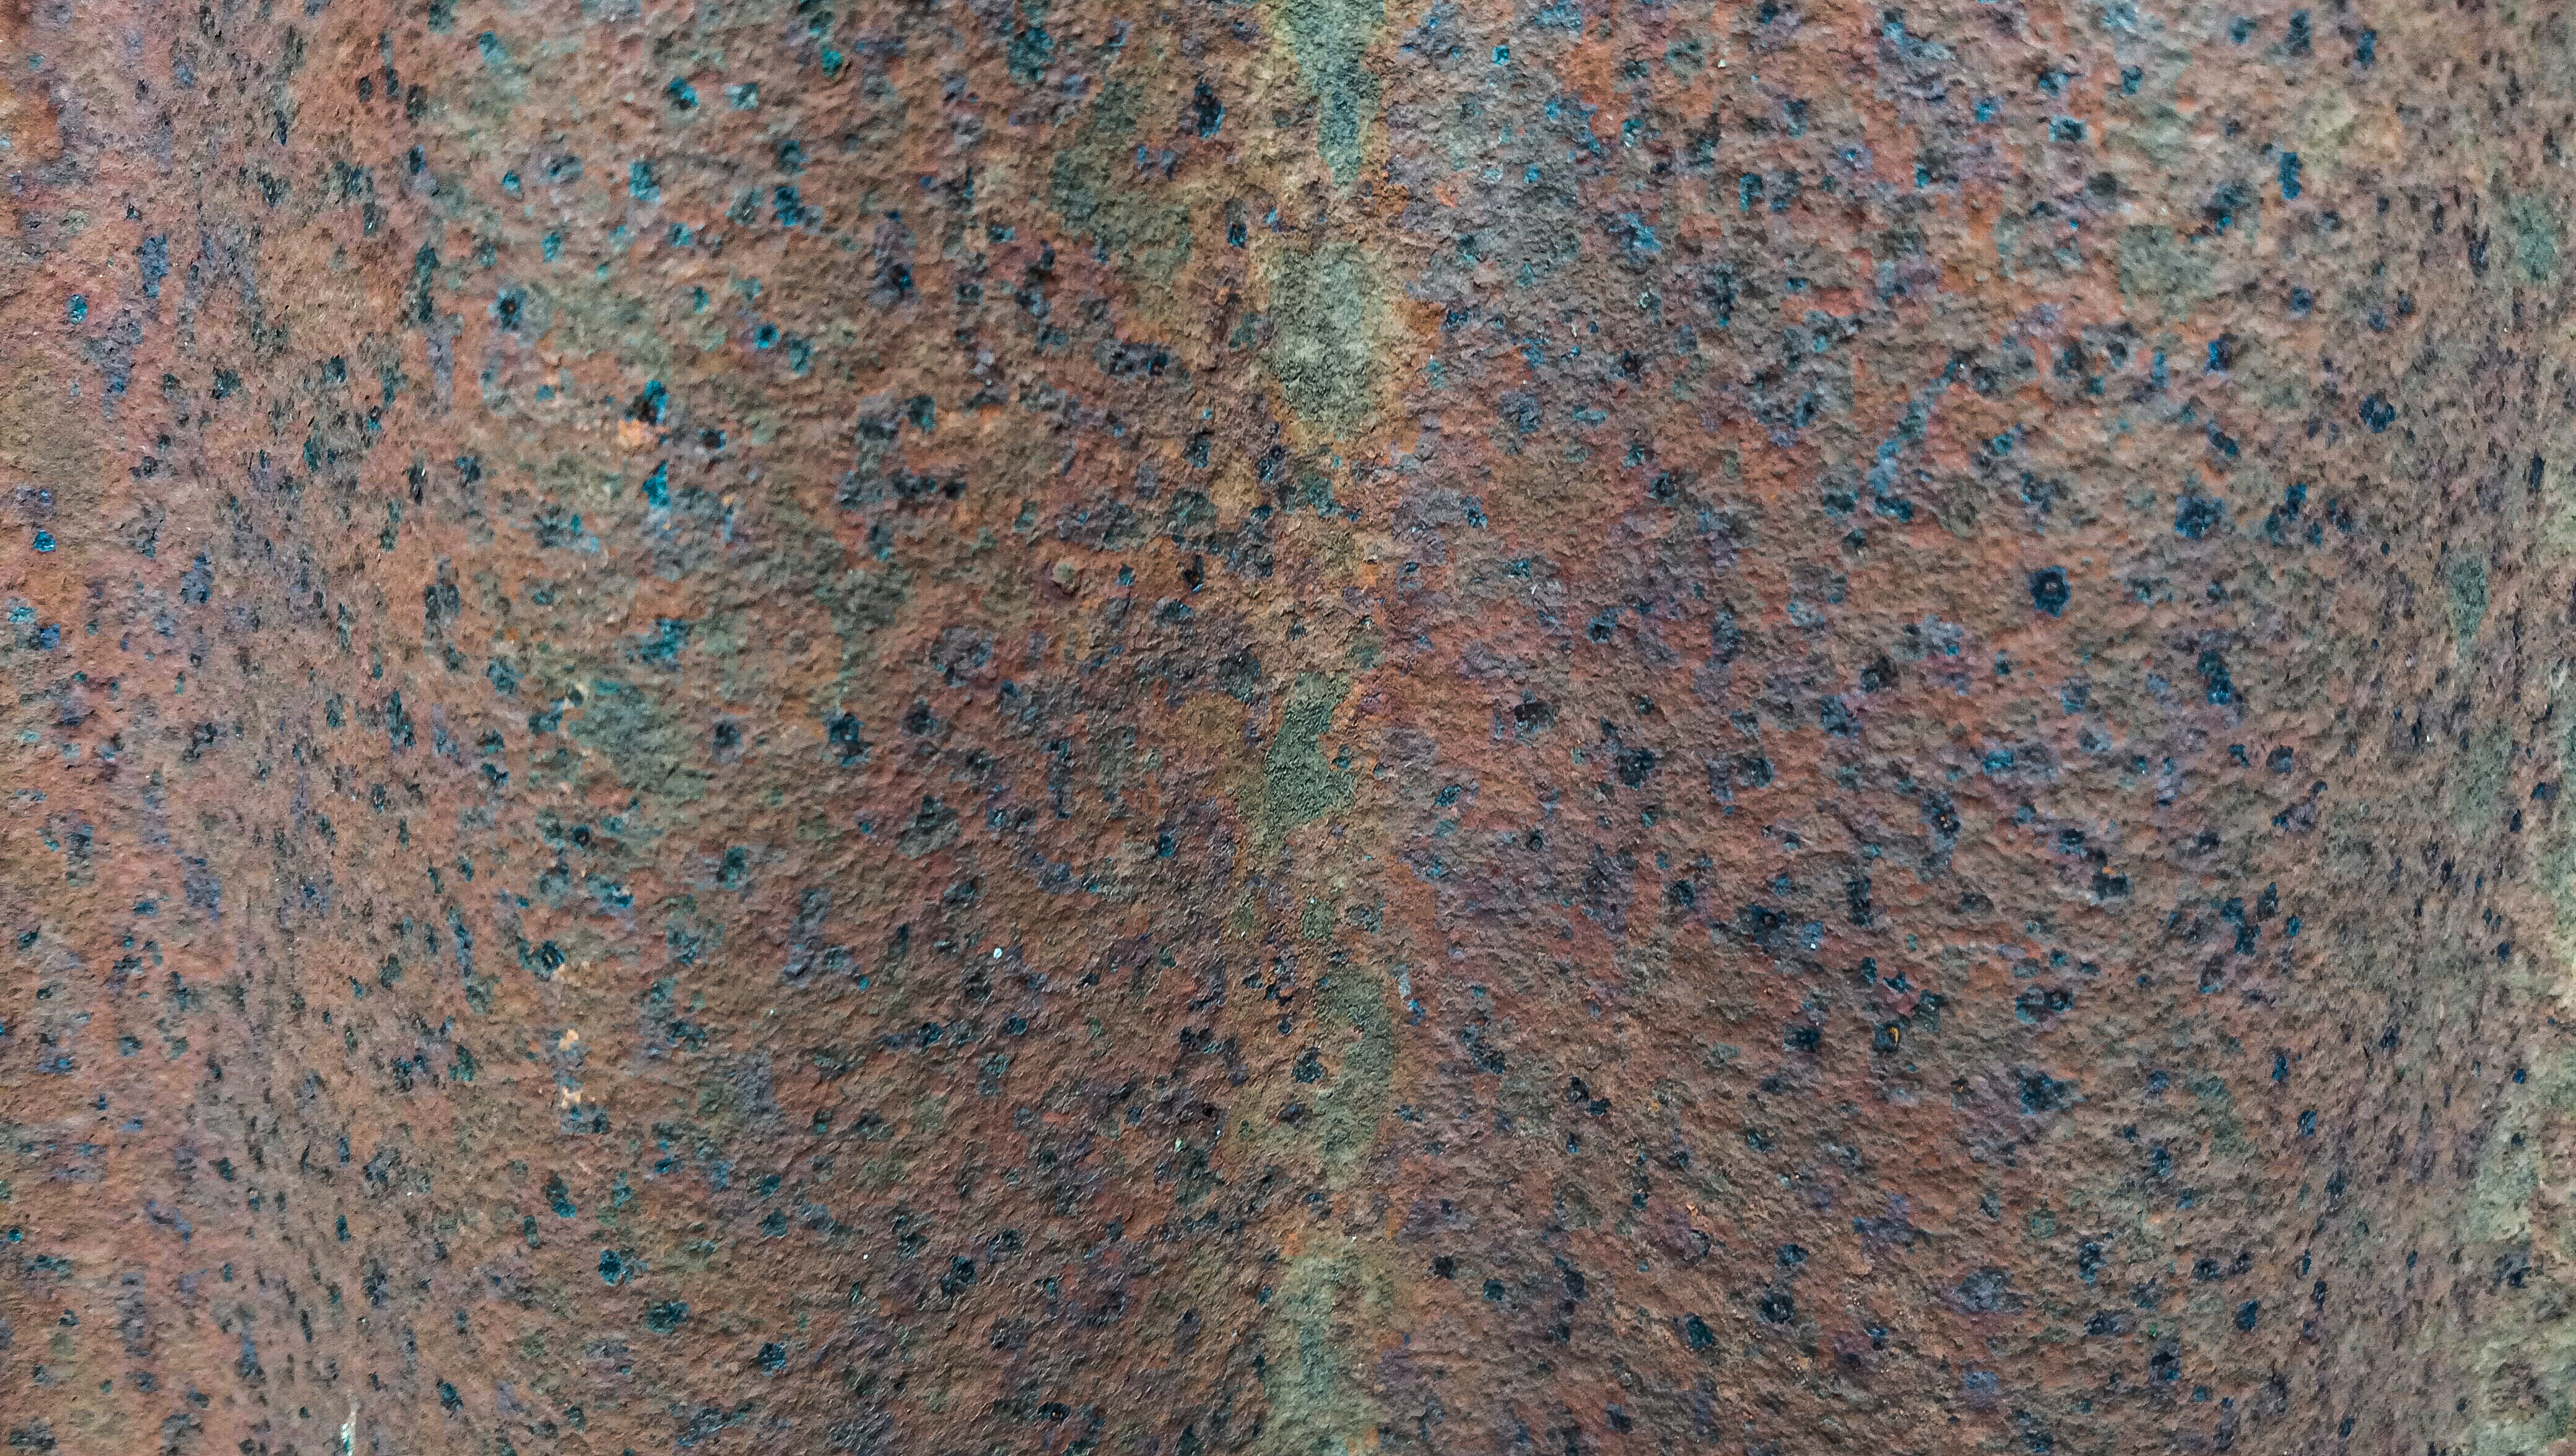
background, abstract, wallpaper, design, graphic, pattern, shape, geometric, backdrop, illustration, modern, texture, gradient, light, line, art, template, style, vector, digital, element, futuristic, white, minimal, concept, blue, poster, presentation, banner, bright, motion, wave, creative, business, space, dynamic, trendy, color, gray, decoration, layout, liquid, card, decorative, technology, curve, web, flyer, circle, elegant, brown, electric blue, peach, soil, fur, concrete